Bill Wright (golfer)

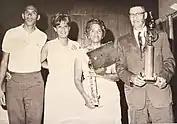
Bill Wright in the early 1960s with wife Ceta, mother Madeline, and father Bob Wright

Wright turned professional in the early 1960s and played a few PGA Tour events. He played in the 1966 U.S. Open and five U.S. Senior Opens.